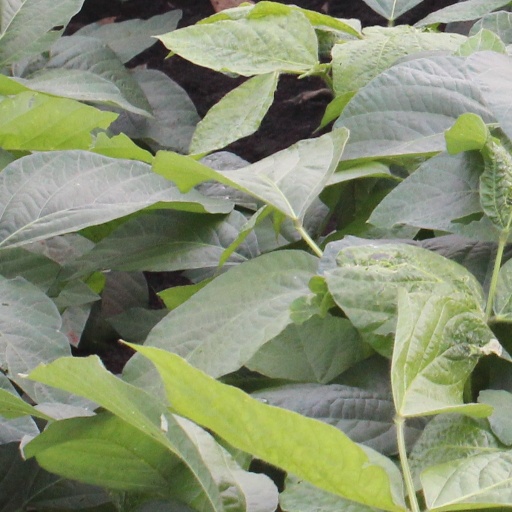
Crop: soybean